Evangelical Anglican Church In America

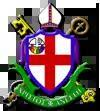

The Evangelical Anglican Church In America (EACA) is an independent denomination of Anglo-Catholicism. It is counted as a member of the Old Catholic faith community, deriving, its apostolic succession, in first instances, from it. Secondary lines of succession arise from both autocephalous Orthodox Churches as well as Eastern Catholic Churches.